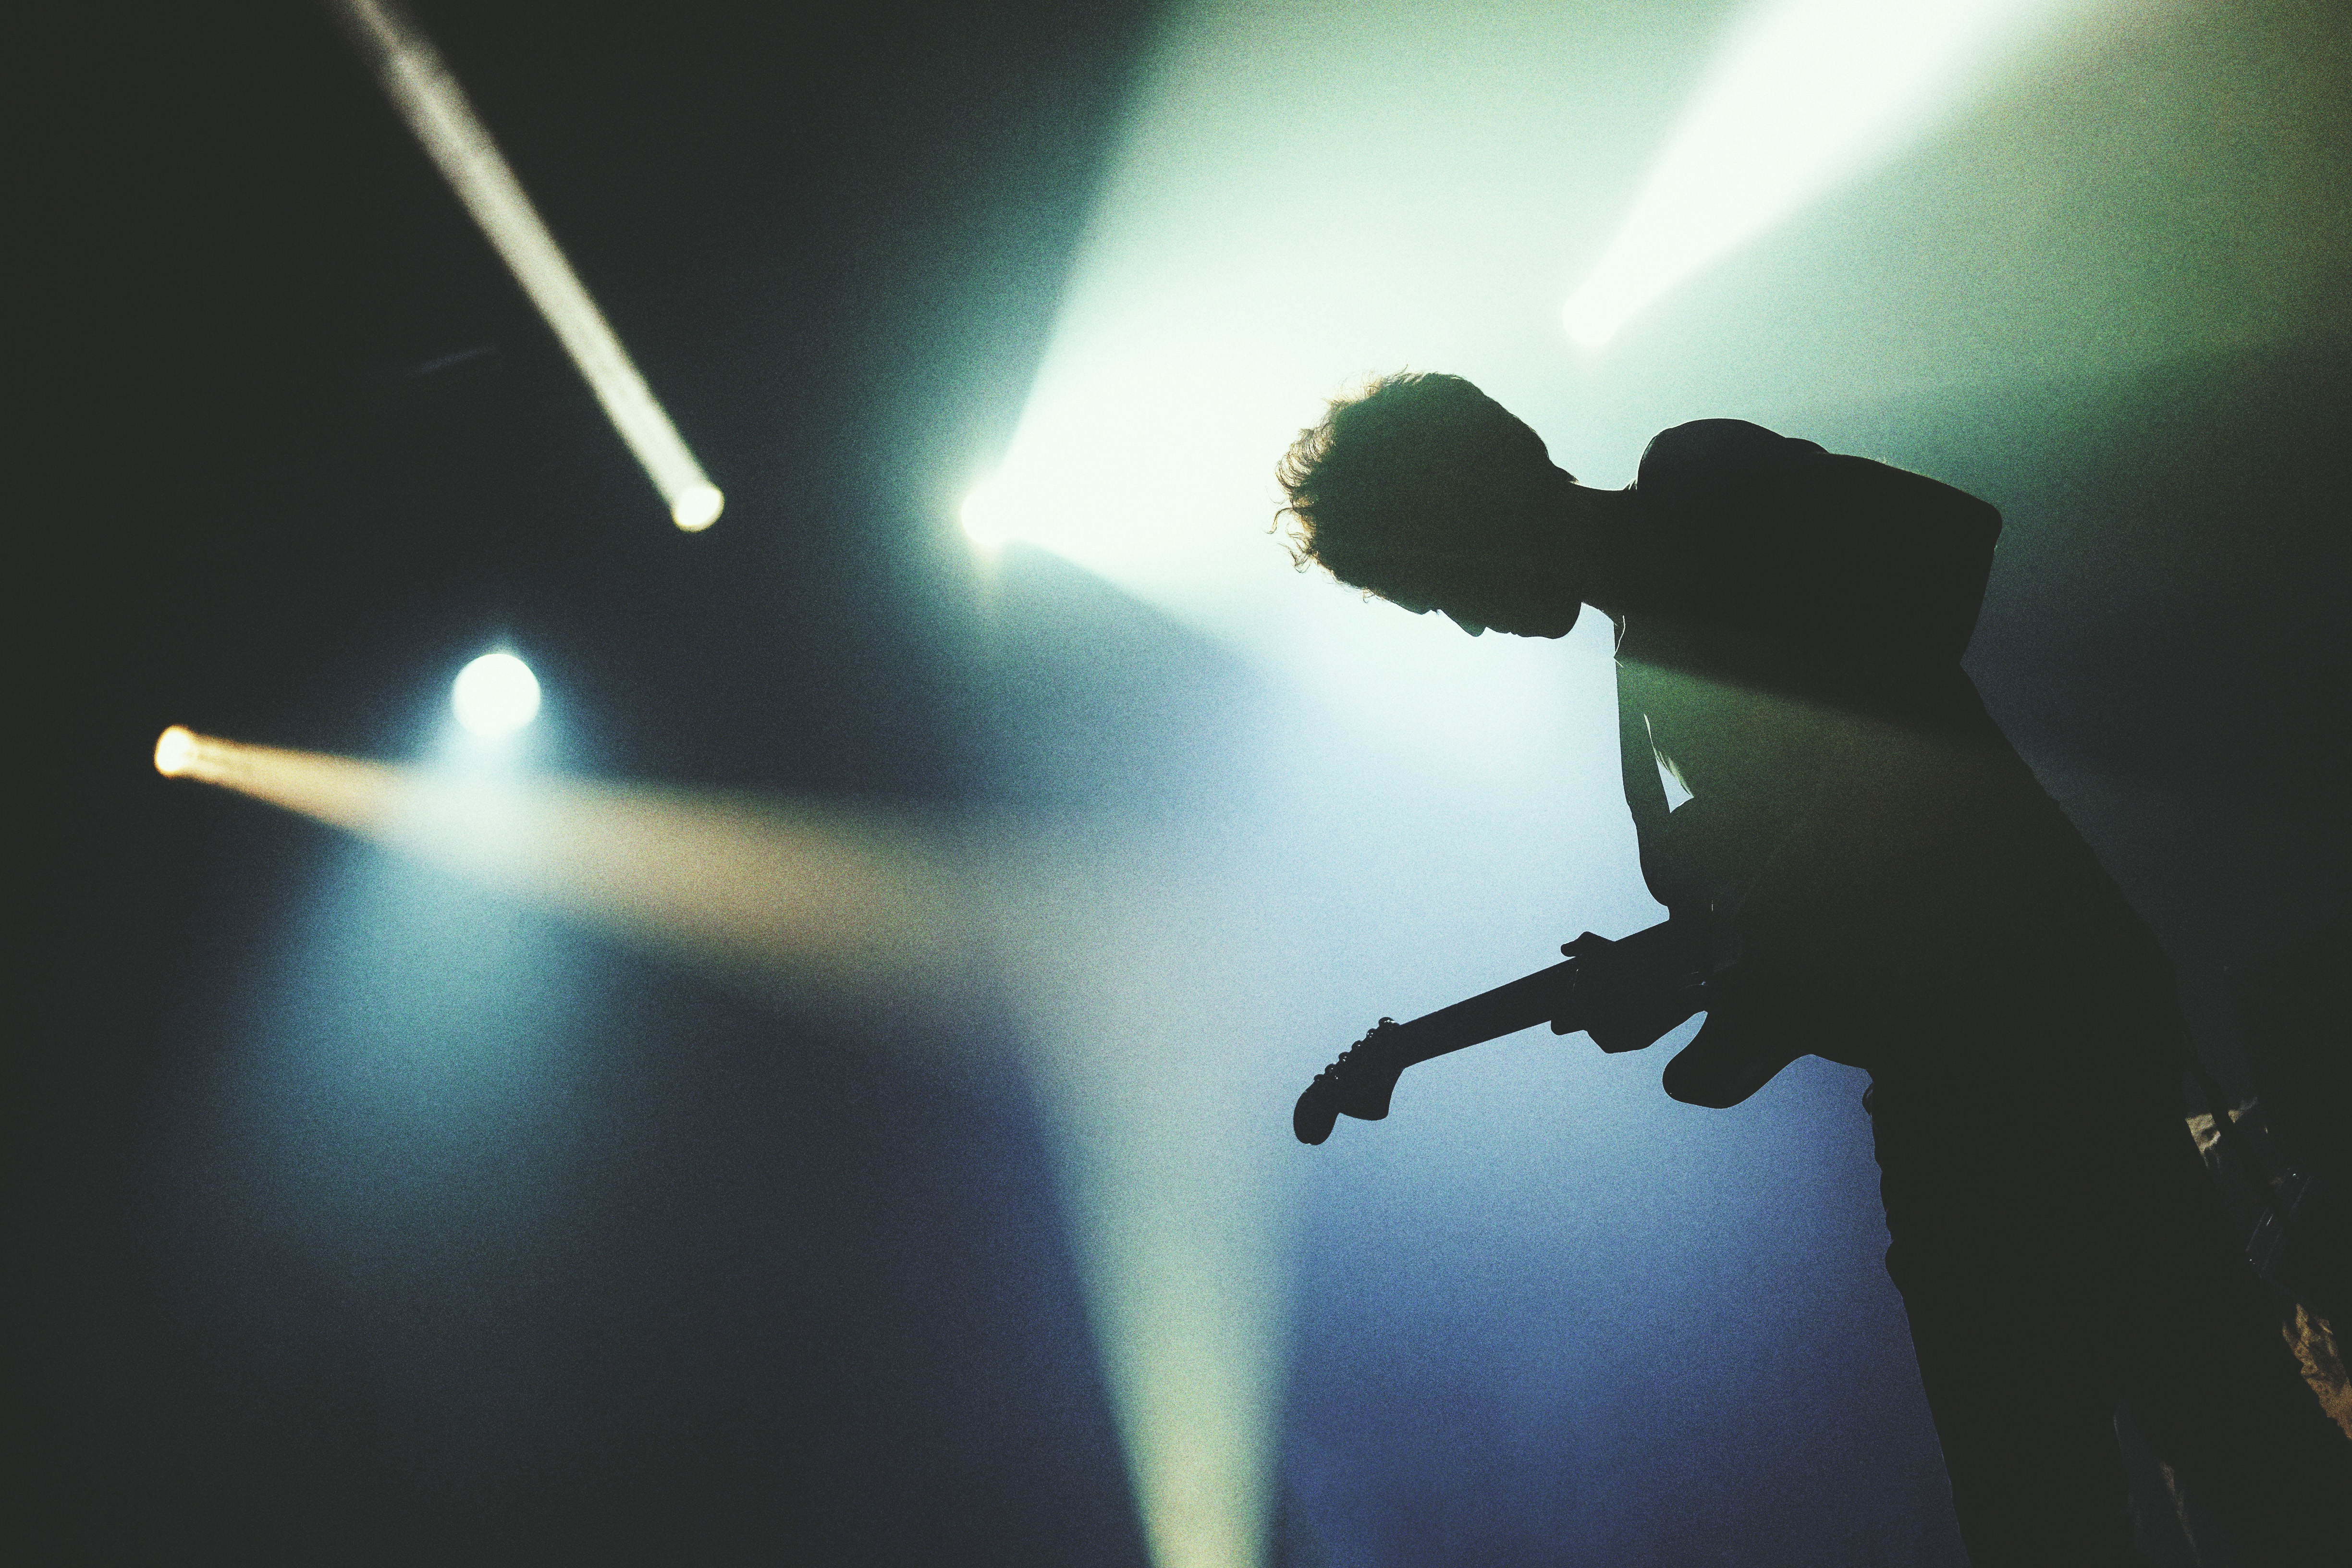
performance, entertainment, backlighting, light, concert, performing arts, rock concert, stage, public event, event, lens flare, sky, music, microphone, music venue, musician, technology, pop music, darkness, microphone stand, singing, photography, performance art, shadow, singer, music artist